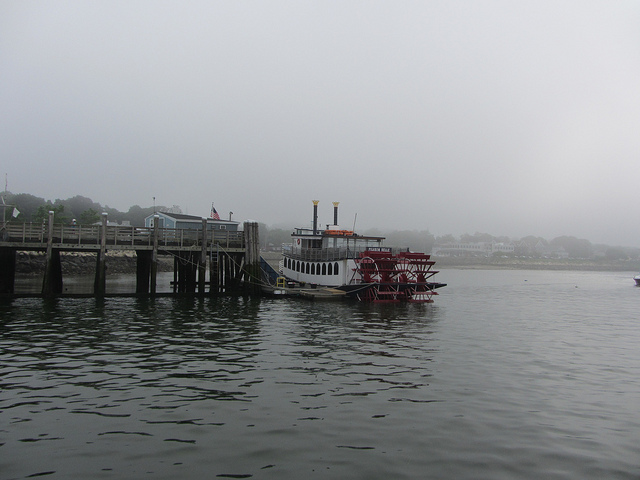
A boat floating next to a harbor under a foggy sky.

a boat in a large body of water with a sky in the background